Silverleaf whitefly

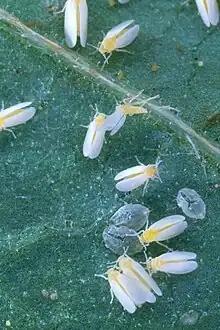
"Bemisia tabaci" molting on leaves. The silver empty structures on the leaves are cast-off skins.

Female "B. tabaci" will lay 50 to 400 eggs ranging from on the under part of leaves. Female whiteflies are diploid and emerge from fertilized eggs whereas male whiteflies are haploid and emerge from unfertilized eggs. Eggs are laid in groups, being small in size with dimensions of wide and in height. Eggs are initially whitish in color and change to a brown color near hatching, within 5 to 7 days. After hatching, the whitefly nymph develops through four instar stages.